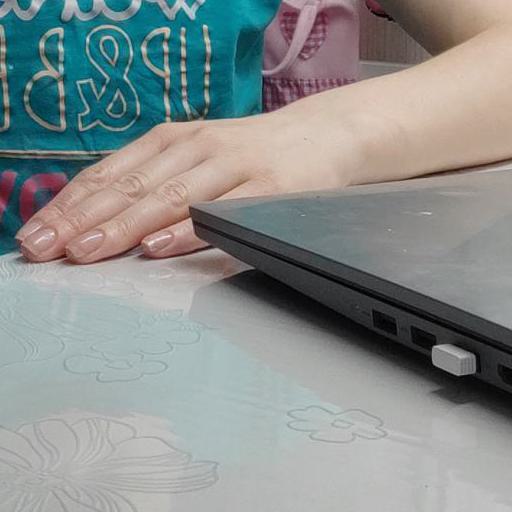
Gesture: no_gesture